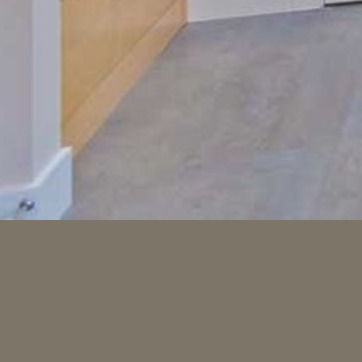
Material: tile